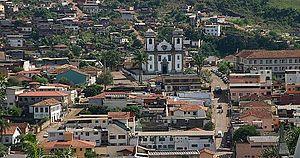
Congonhas , Minas Gerais, Brésil.